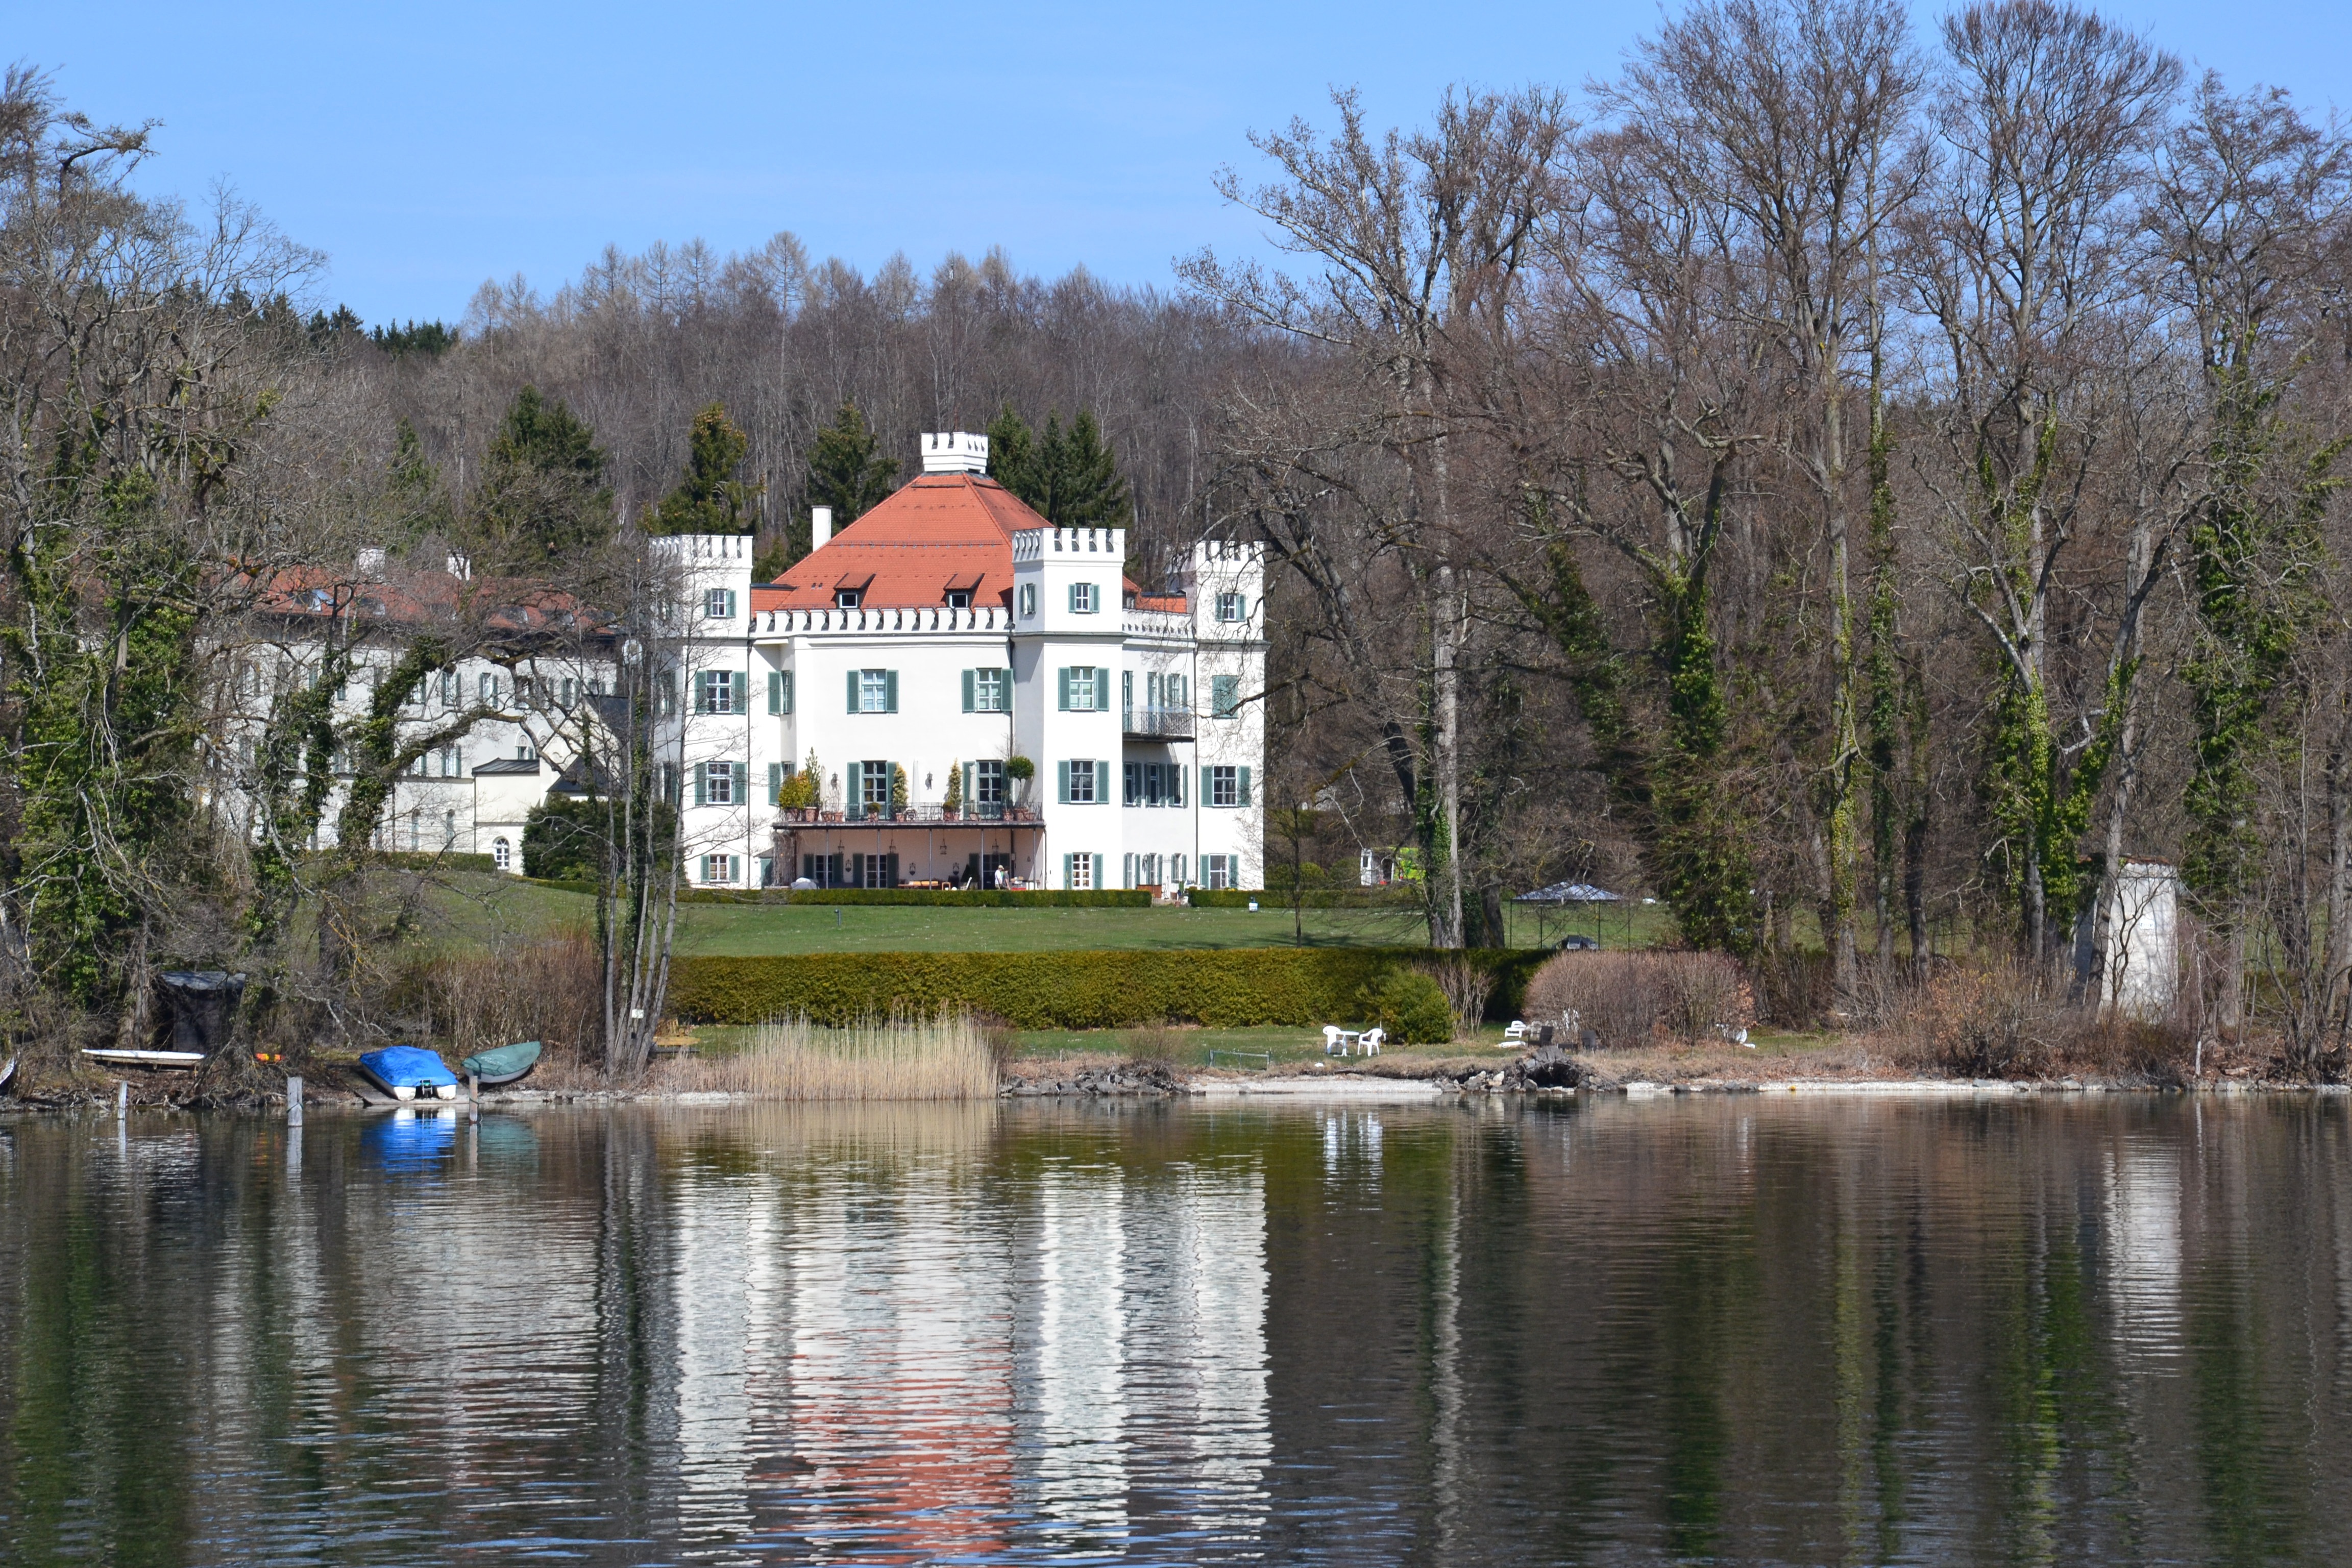
lake, chateau, river, canal, pond, spring, reflection, boathouse, castle, waterway, estate, upper bavaria, construction art, starnberger see